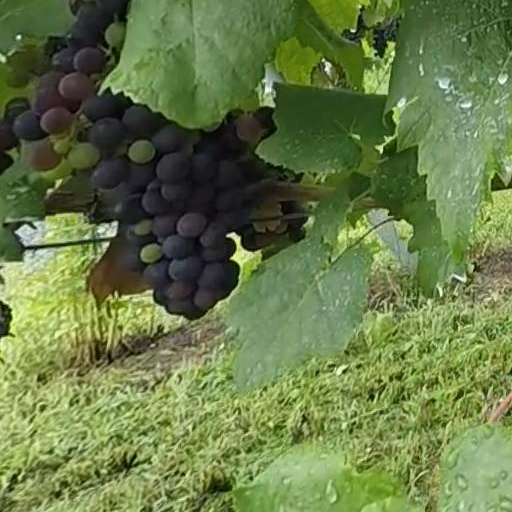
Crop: grape